John of Wildeshausen

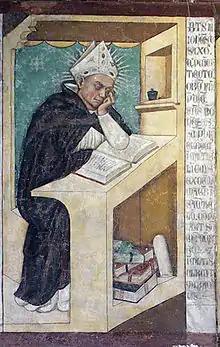

John of Wildeshausen, O.P., also called Johannes Teutonicus (c. 1180 – 4 November 1252) was a German Dominican friar, who was made bishop of Bosnia and later the fourth master general of the Dominican Order.